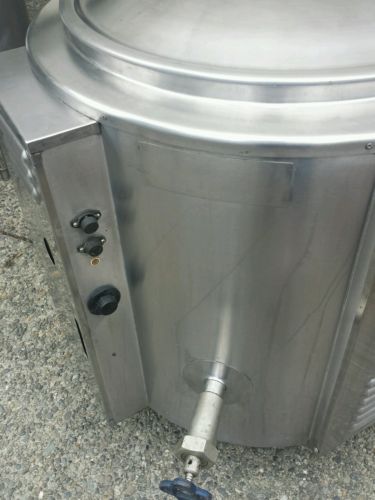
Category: kettle